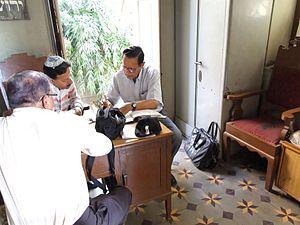
Les Bene Israël sont l'un des trois groupes de Juifs ayant vécu en Inde jusqu'à la seconde moitié du XXᵉ siècle. Les Bene Israël formaient le plus grand secteur de la population juive du sous-continent indien, et constituent le noyau de ceux qu'on appelle parfois les Juifs de Bombay.